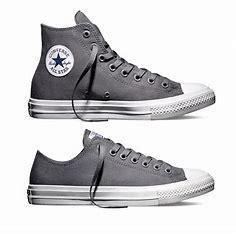
Brand: Converse
Model: Chuck Taylor All Star Ii